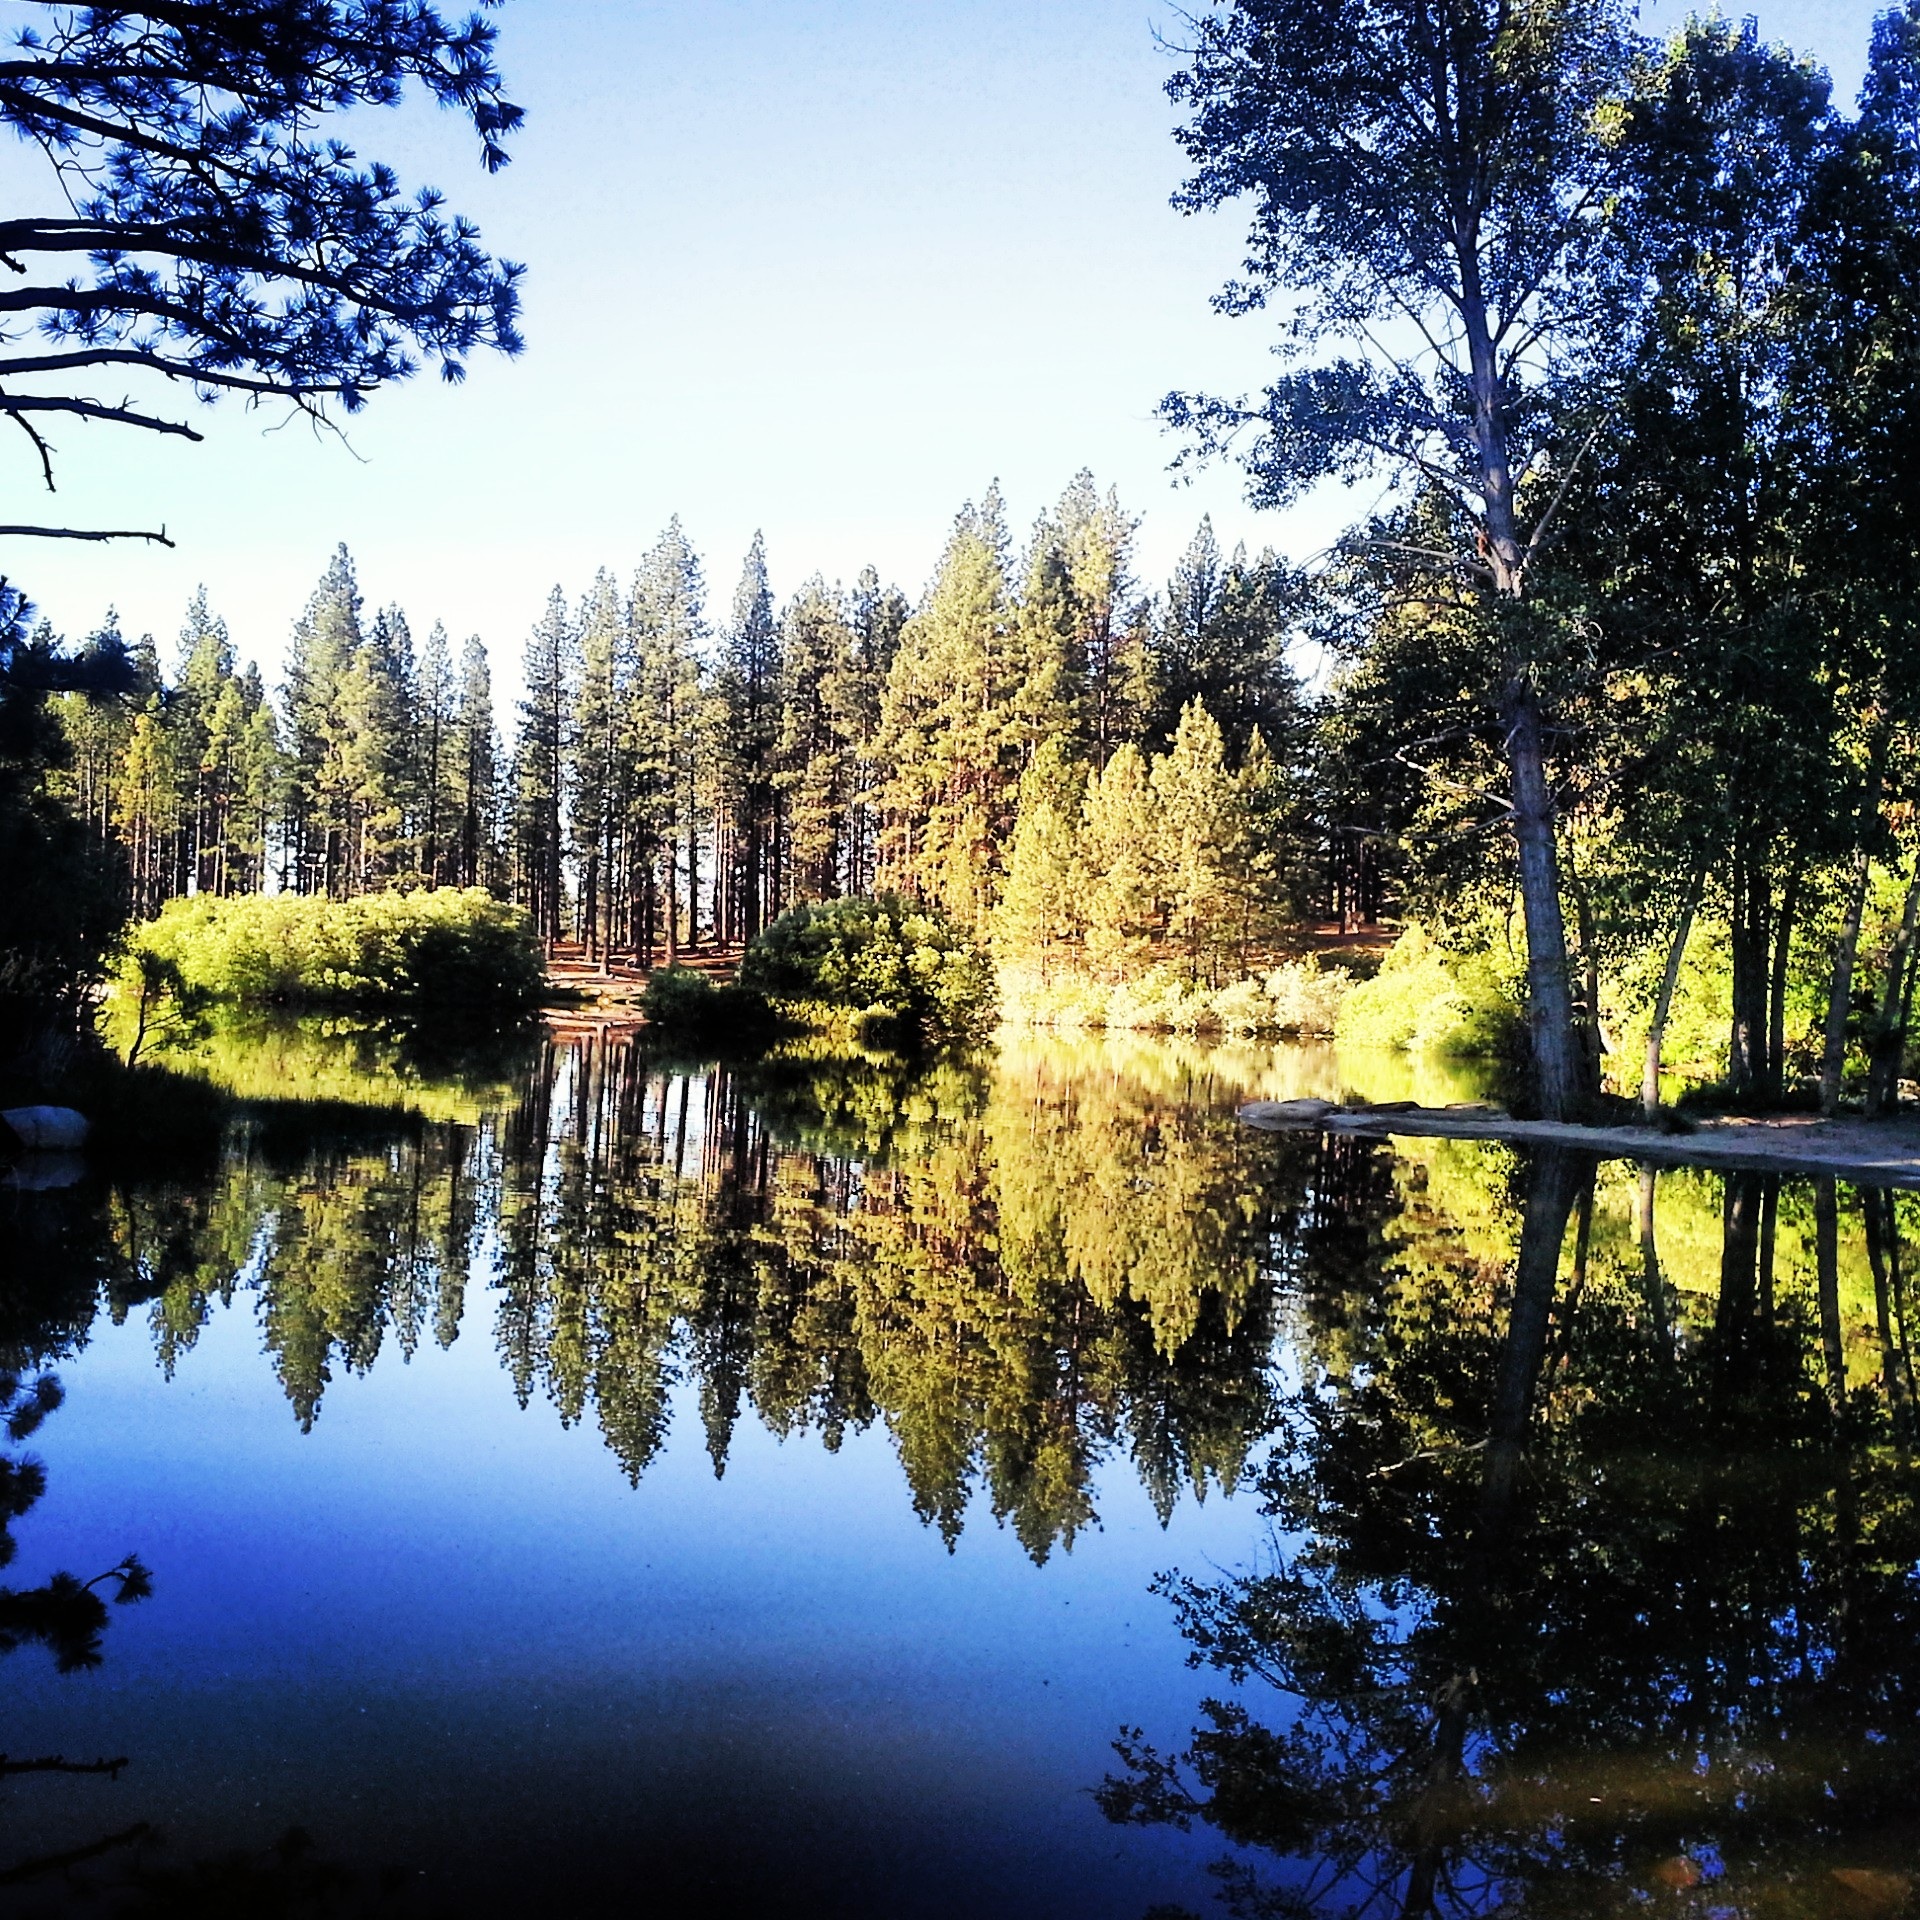
landscape, tree, water, nature, forest, wilderness, morning, leaf, lake, river, pond, reflection, tranquil, scenic, color, peaceful, autumn, park, serene, season, relaxing, outdoors, relaxation, woodland, woody plant